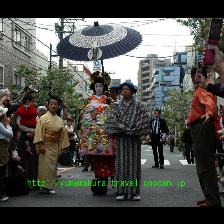
Label: Human